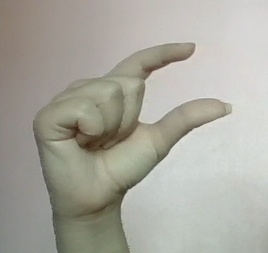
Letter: dal